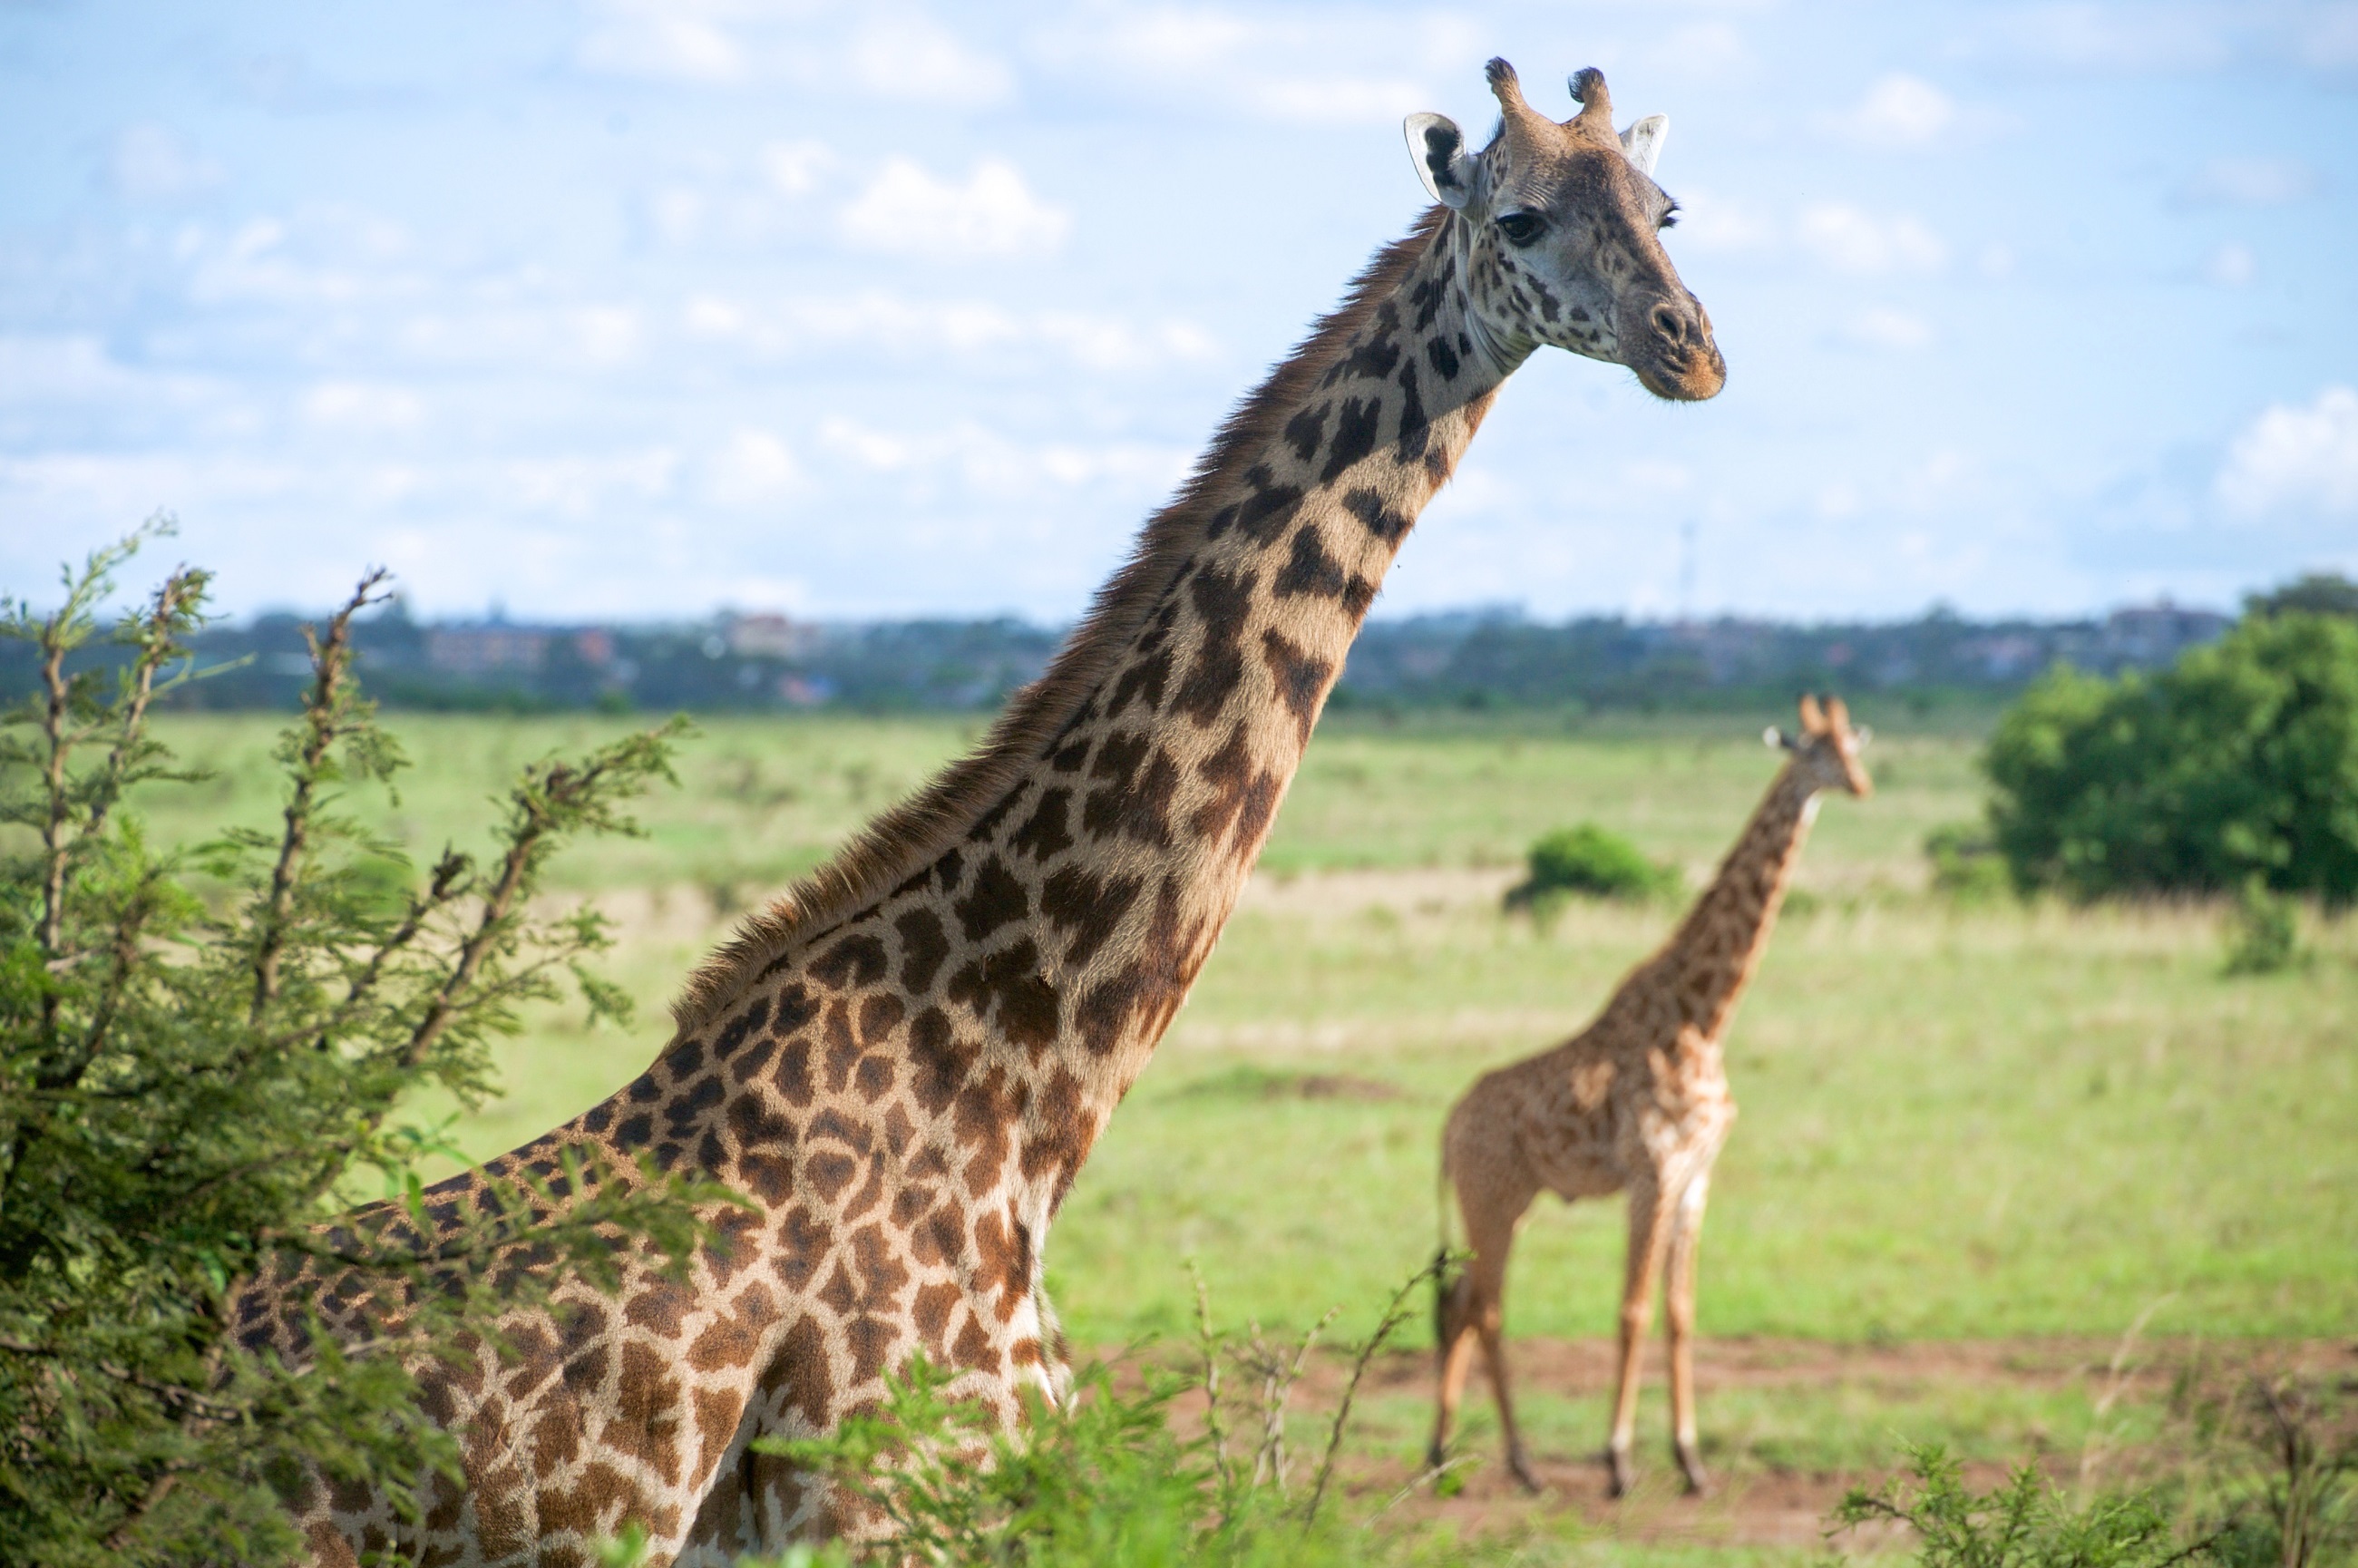
nature, adventure, looking, wildlife, wild, standing, portrait, africa, mammal, fauna, savanna, plain, close up, outdoors, giraffe, grassland, vertebrate, giraffes, safari, kenya, giraffidae, nairobi national park